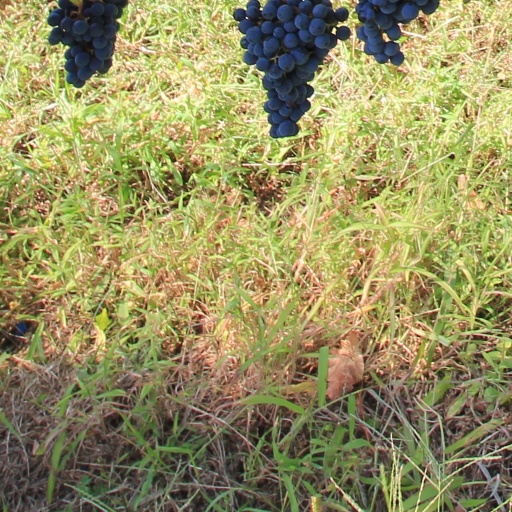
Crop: grape